Kent, Ohio

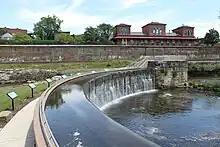
View from Heritage Park facing downtown

The city operates nearly 20 parks and preserves, the largest of which is the Fred Fuller park along the Cuyahoga River, named after a former Kent Parks chairman. The park includes the Kramer Fields baseball and softball complex, which contains four fields, two of which are lighted. Several of the parks along the Cuyahoga River are on or near areas of historical significance. Franklin Mills Riveredge Park, which follows the Cuyahoga River through downtown Kent, passes through a large portion of the Kent Industrial District along with Heritage Park and includes sites related to the Pennsylvania and Ohio Canal. Adjacent on the south is the John Brown Tannery Park, on the site of the former tannery John Brown helped fund with Zenas Kent in the 1830s, while Brady's Leap park, adjacent to the north, is at the location of the famed leap over the Cuyahoga River by Captain Samuel Brady circa 1780.